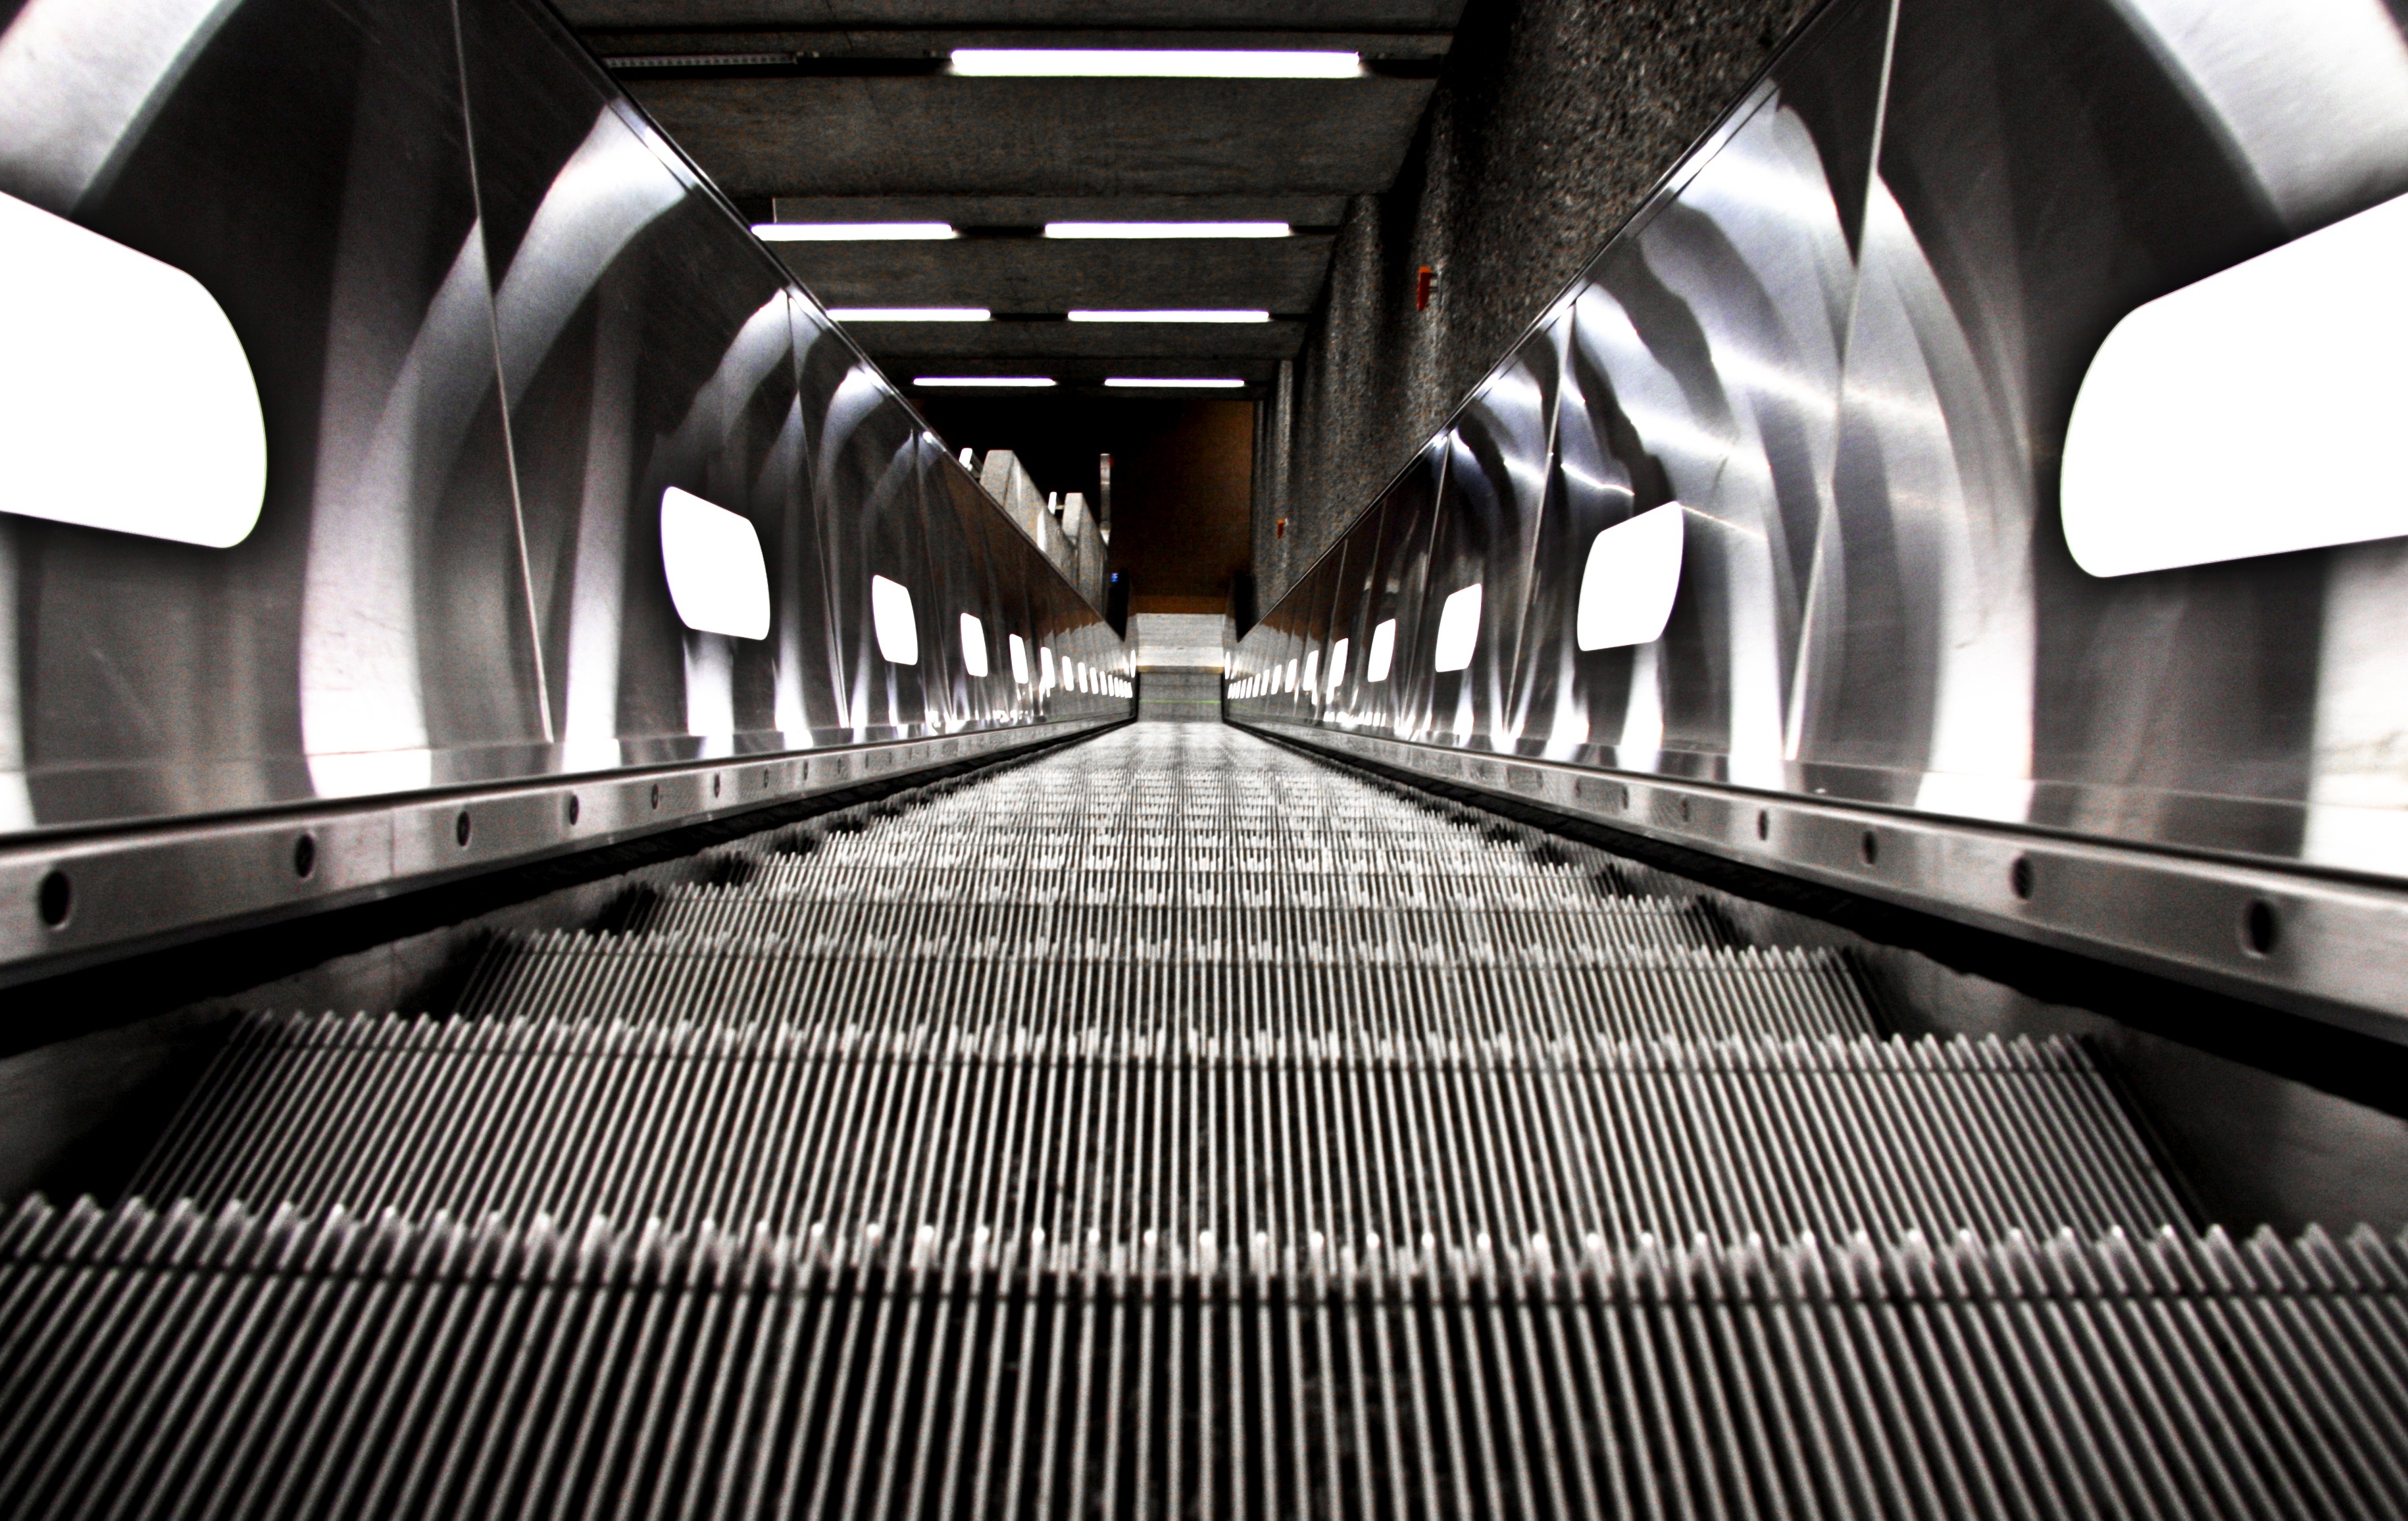
black and white, architecture, escalator, transport, monochrome, public transport, stairs, gradually